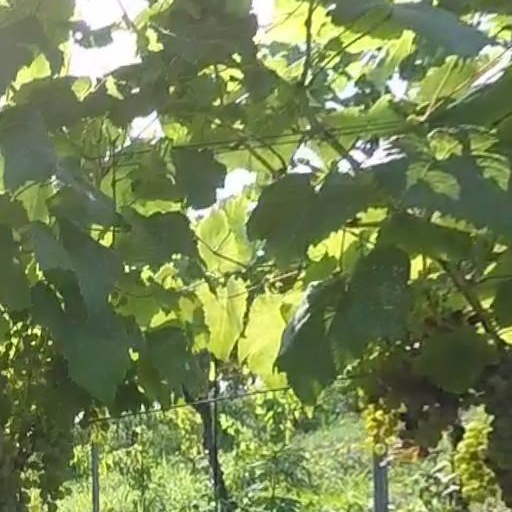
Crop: grape